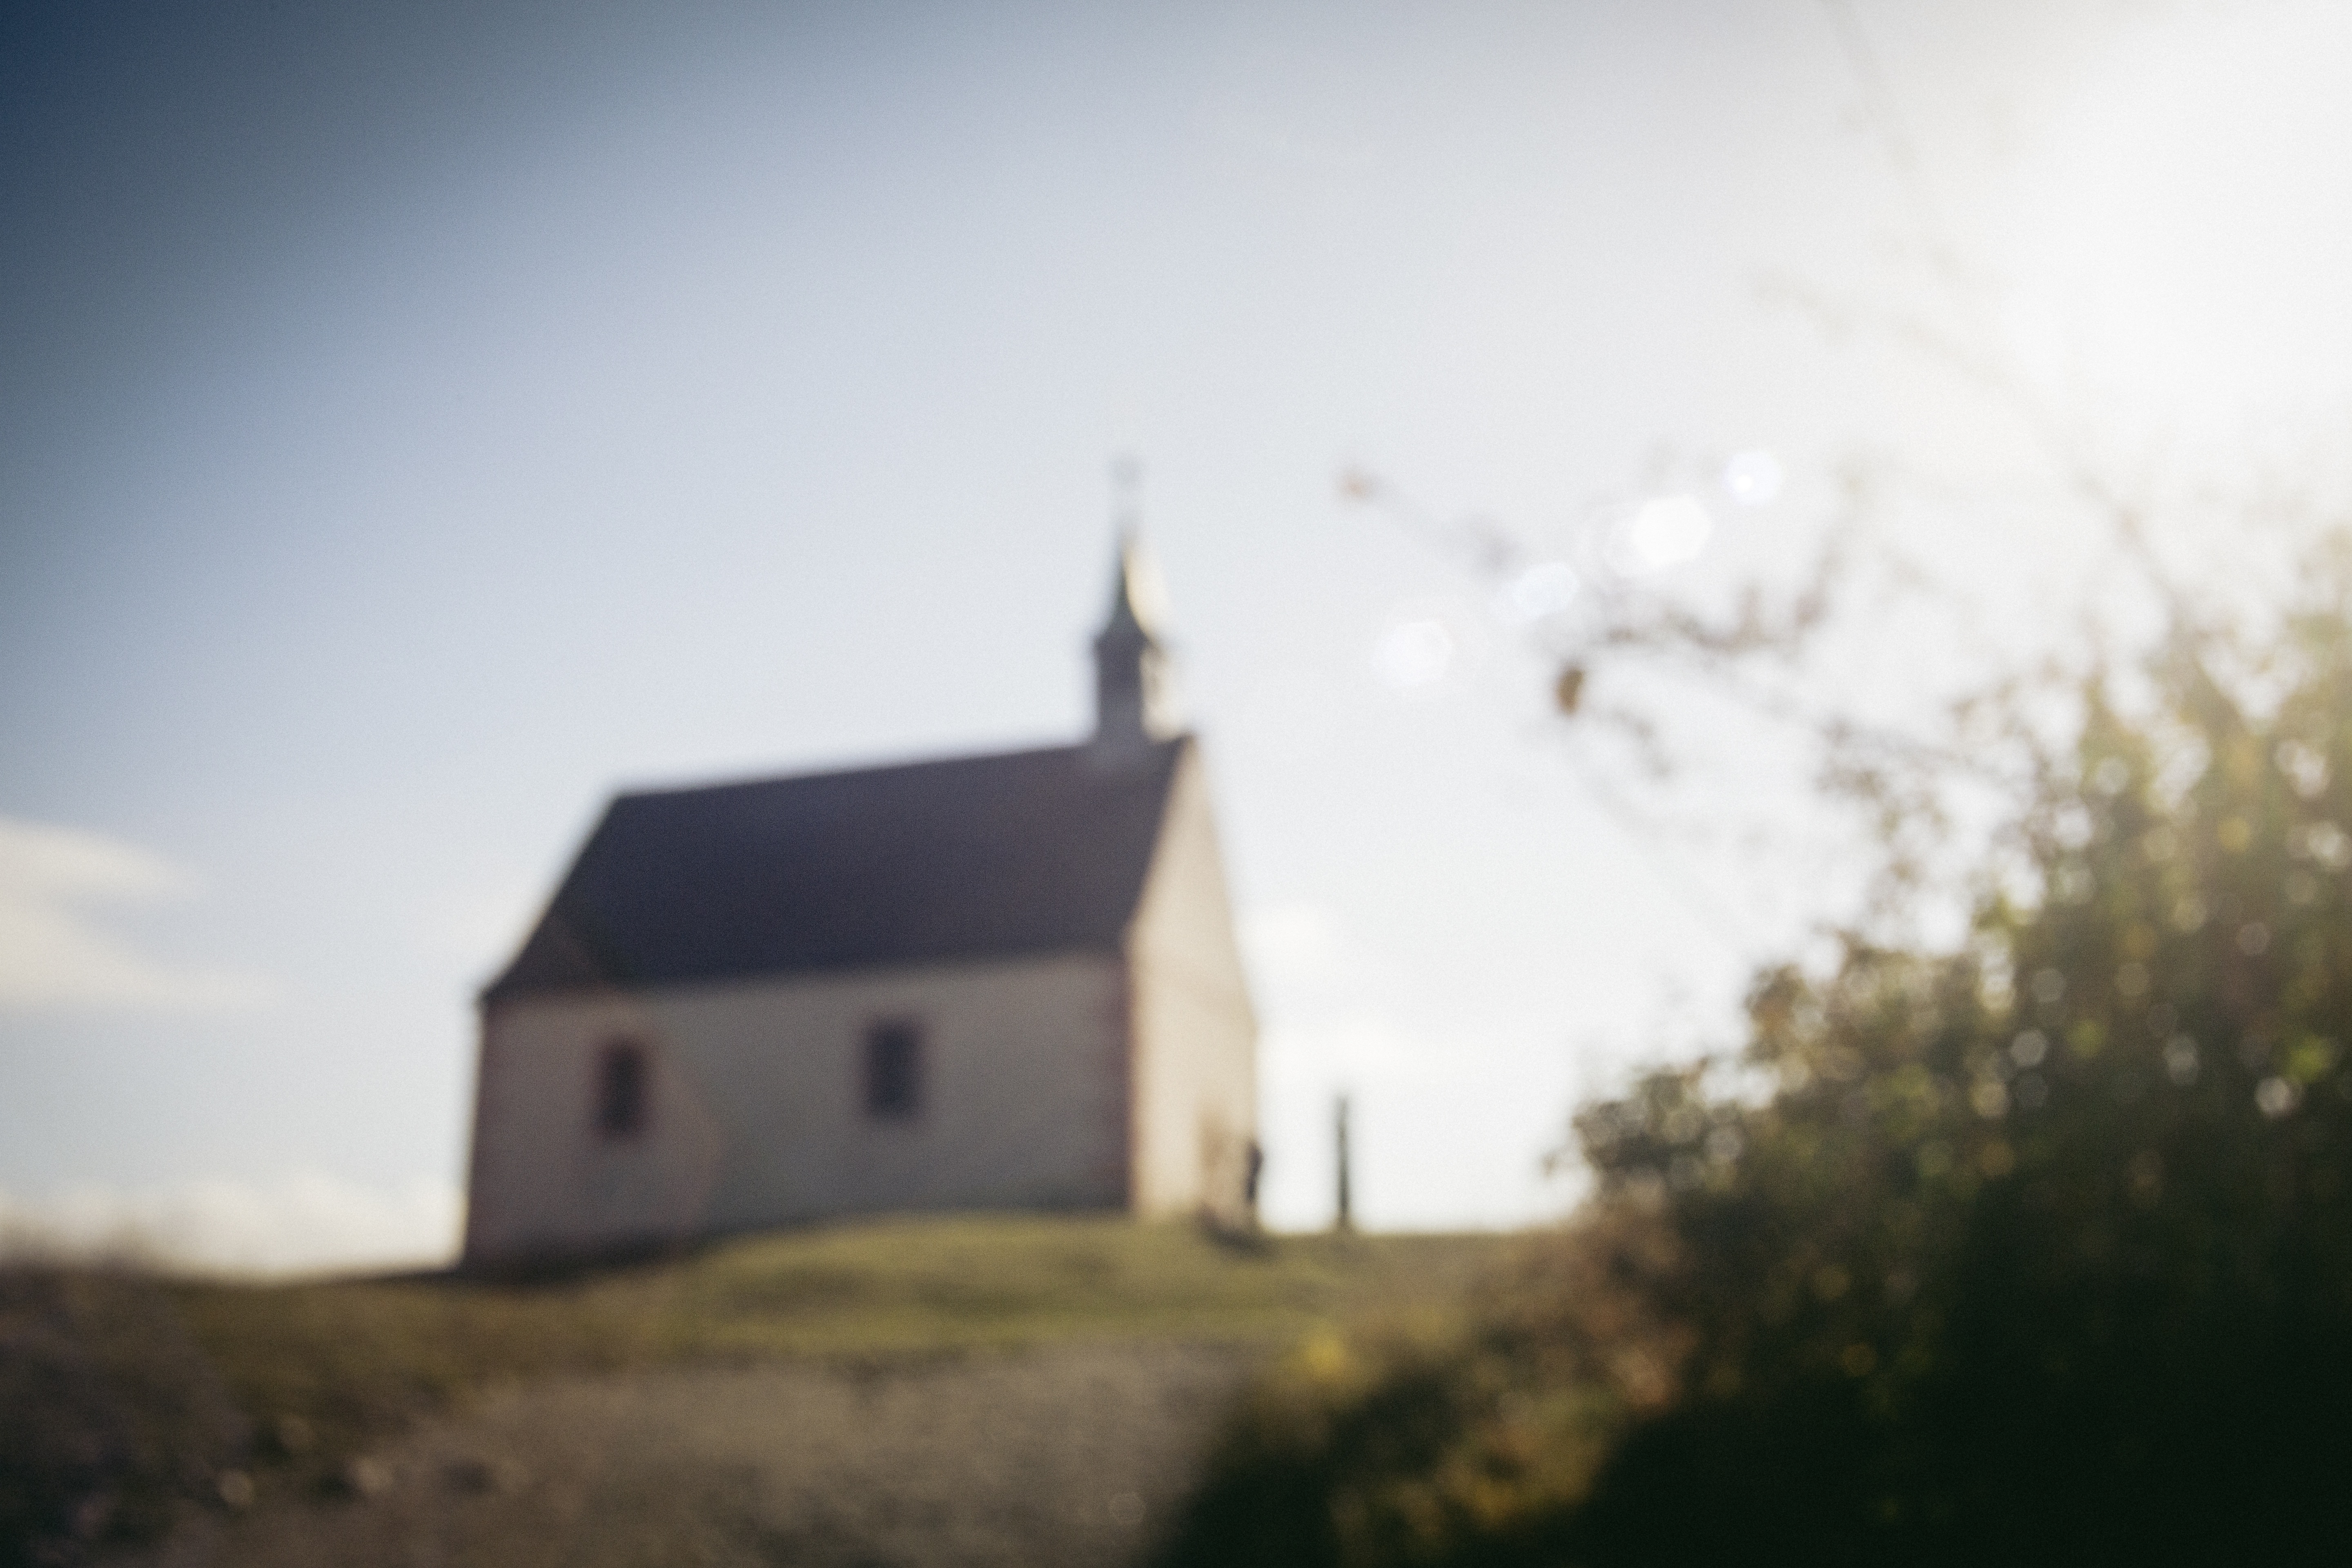
mountain, blur, cloud, sky, sun, sunlight, building, bell, tower, religion, church, cathedral, cross, stained glass, place of worship, christ, steeple, christianity, silent, believe, catholicism, rural area, house of worship, church window, appearance, atmospheric phenomenon, atmosphere of earth, holy mountain, stylistic devices